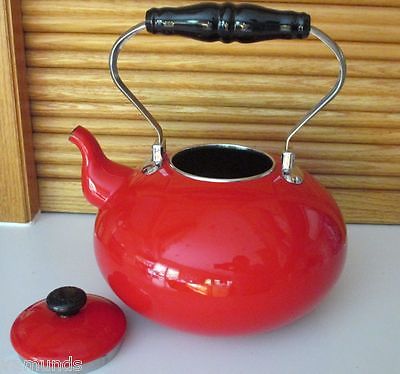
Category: kettle